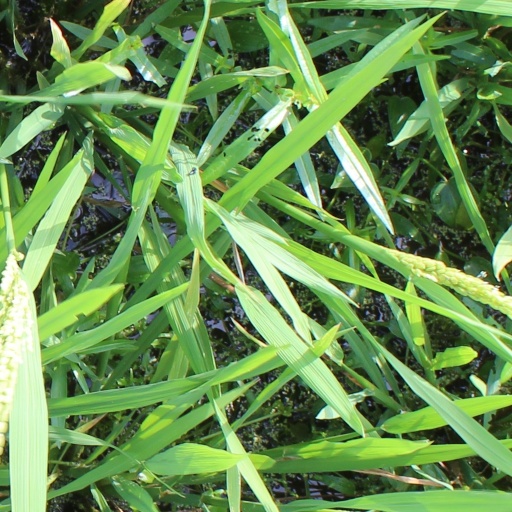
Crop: rice